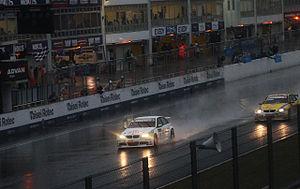
Augusto Célestino Farfus dos Santos Júnior, plus couramment appelé Augusto Farfus, est un pilote automobile brésilien. Il a remporté quinze victoires en Championnat du monde des voitures de tourisme, a terminé à deux reprises troisième du championnat du monde et est devenu vice-champion Deutsche Tourenwagen Masters en 2013.